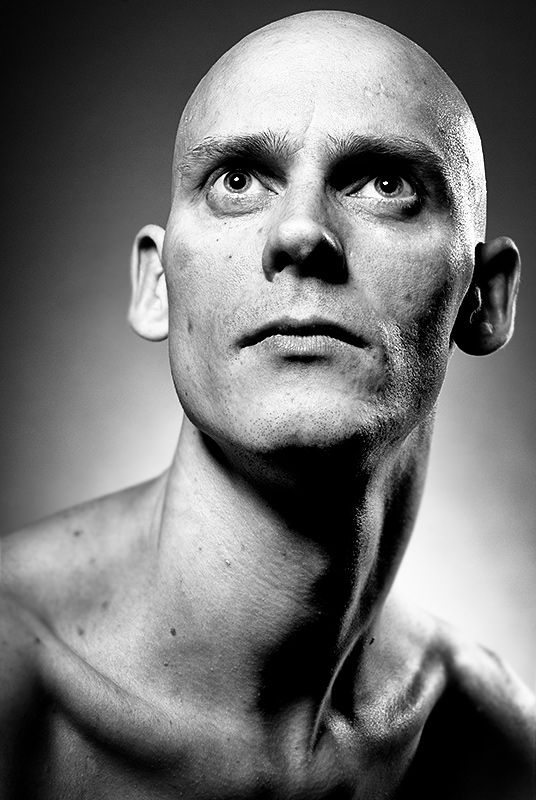
Label: Colored